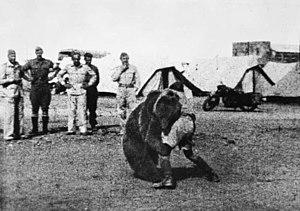
Wojtek, né en 1942 et mort en 1963, est un ours brun de Syrie.